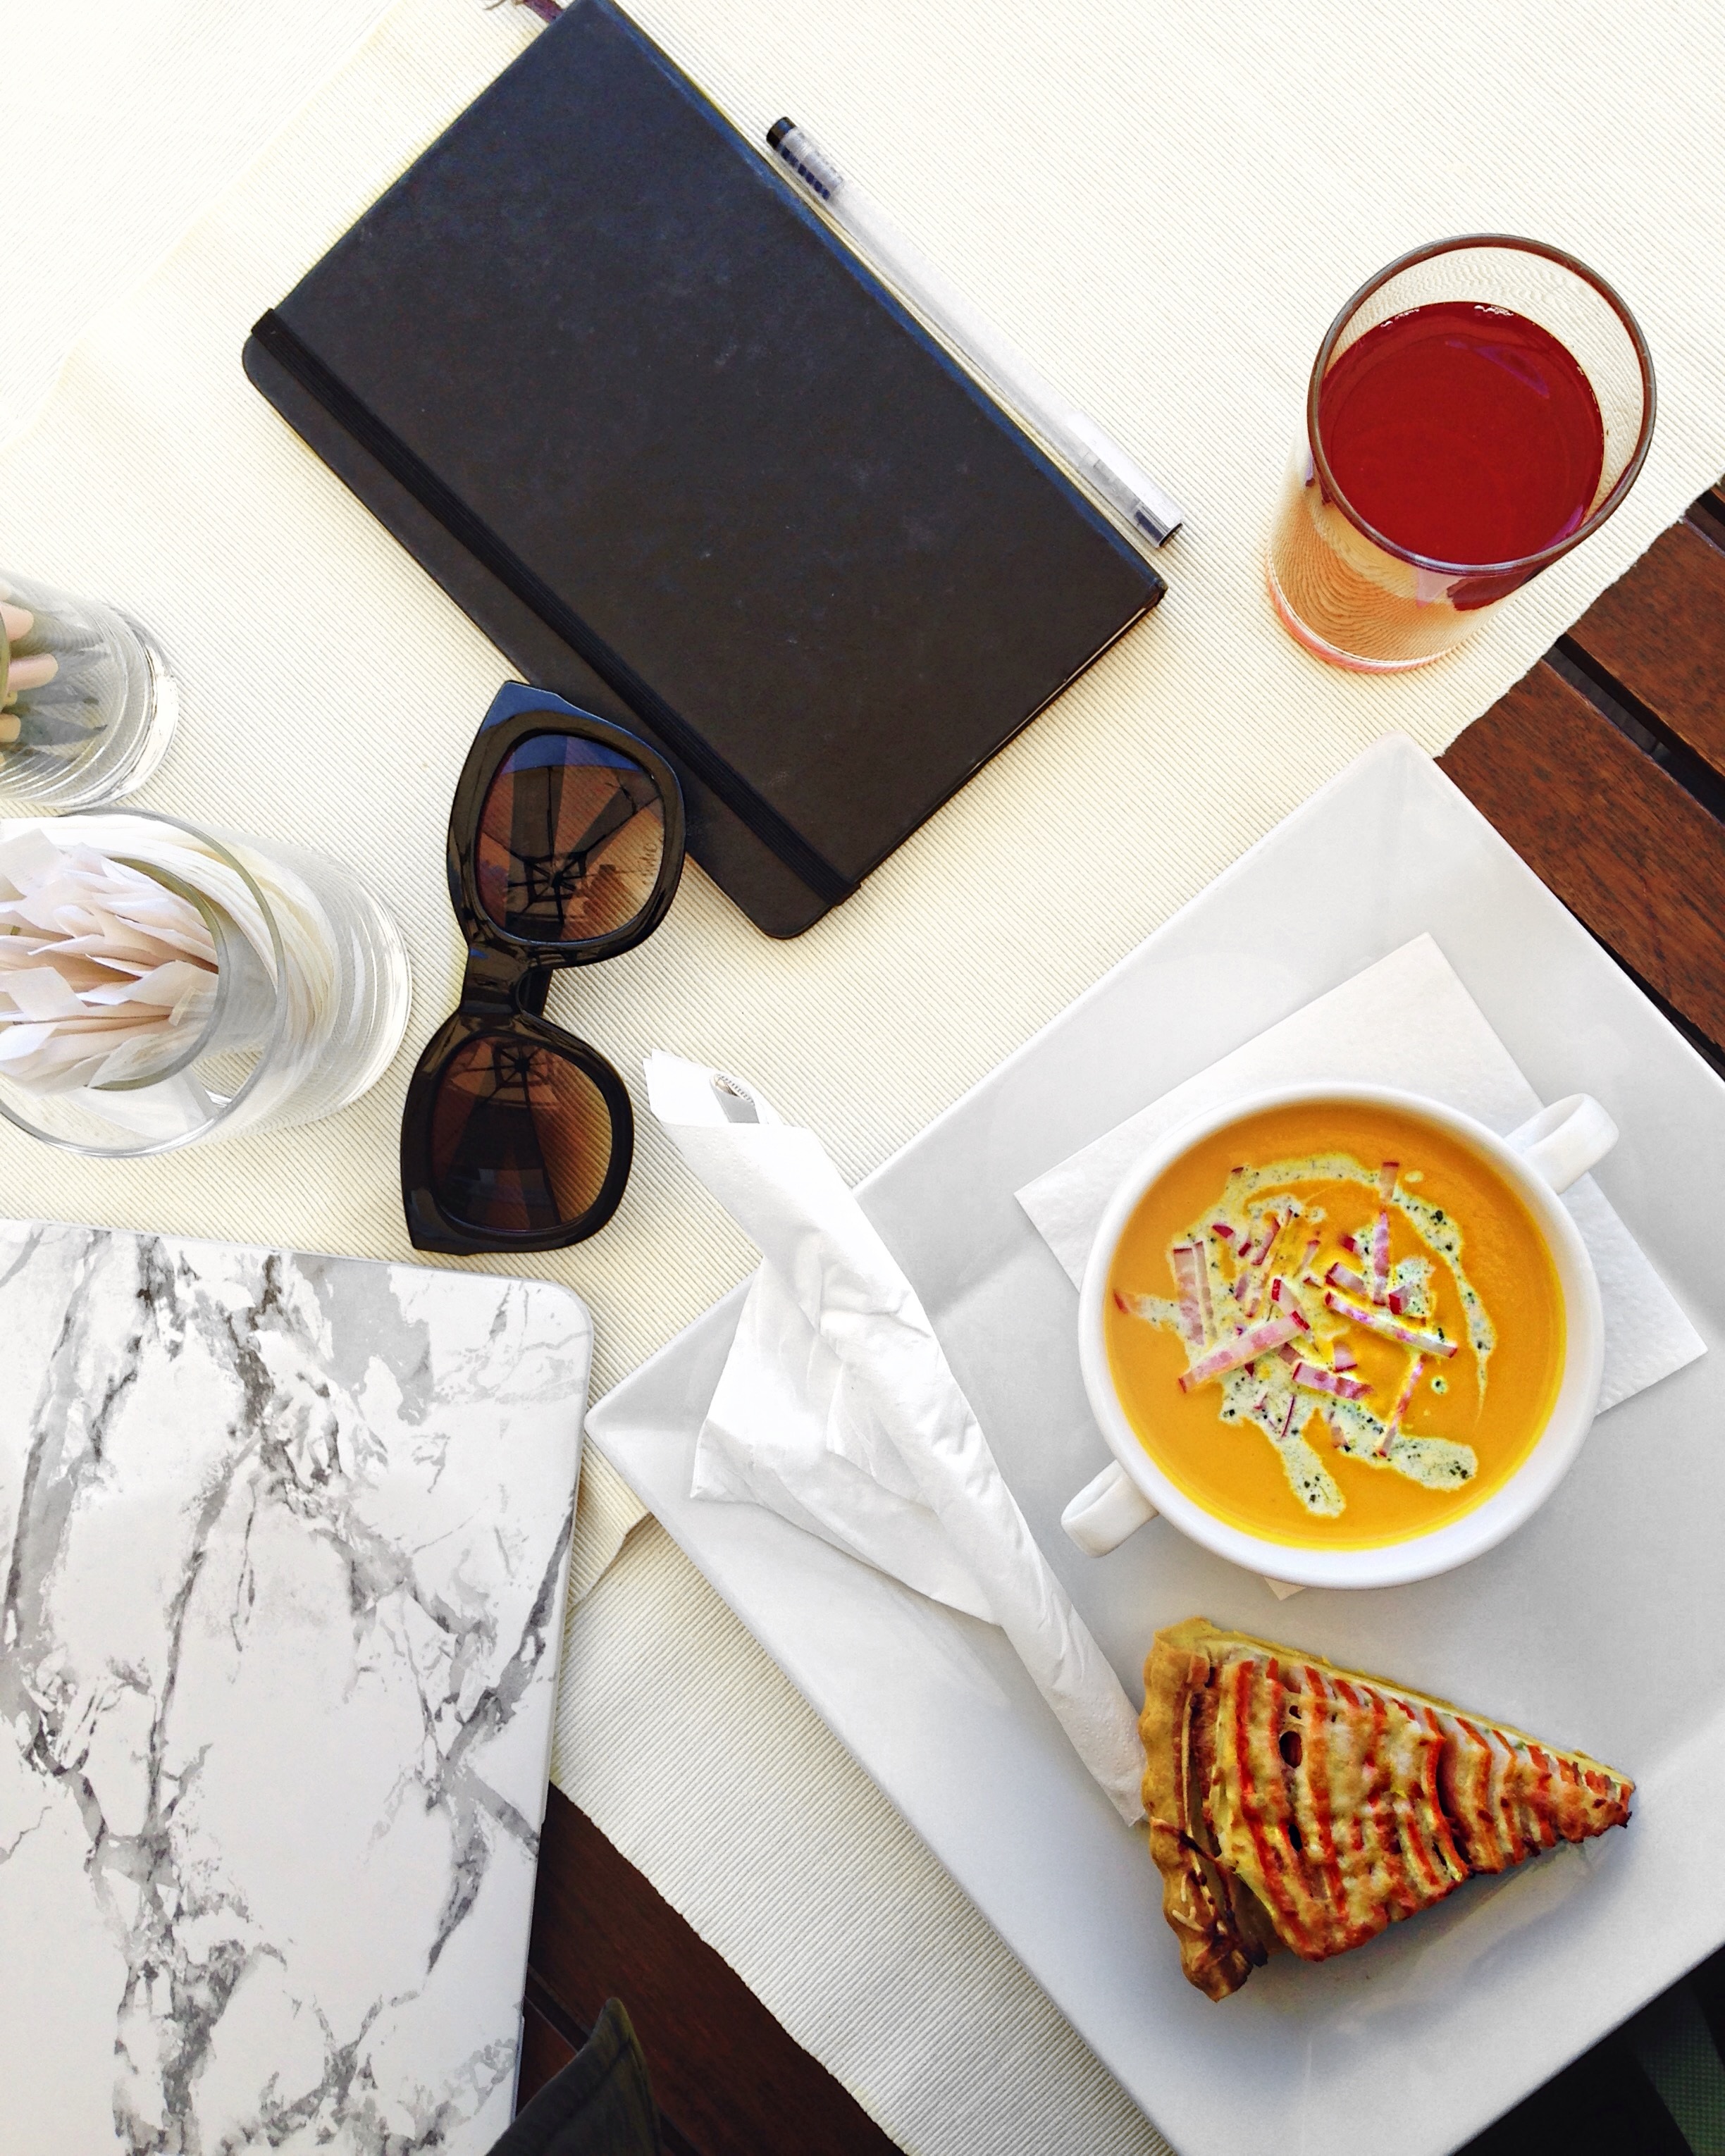
notebook, work, lunch, brand, glasses